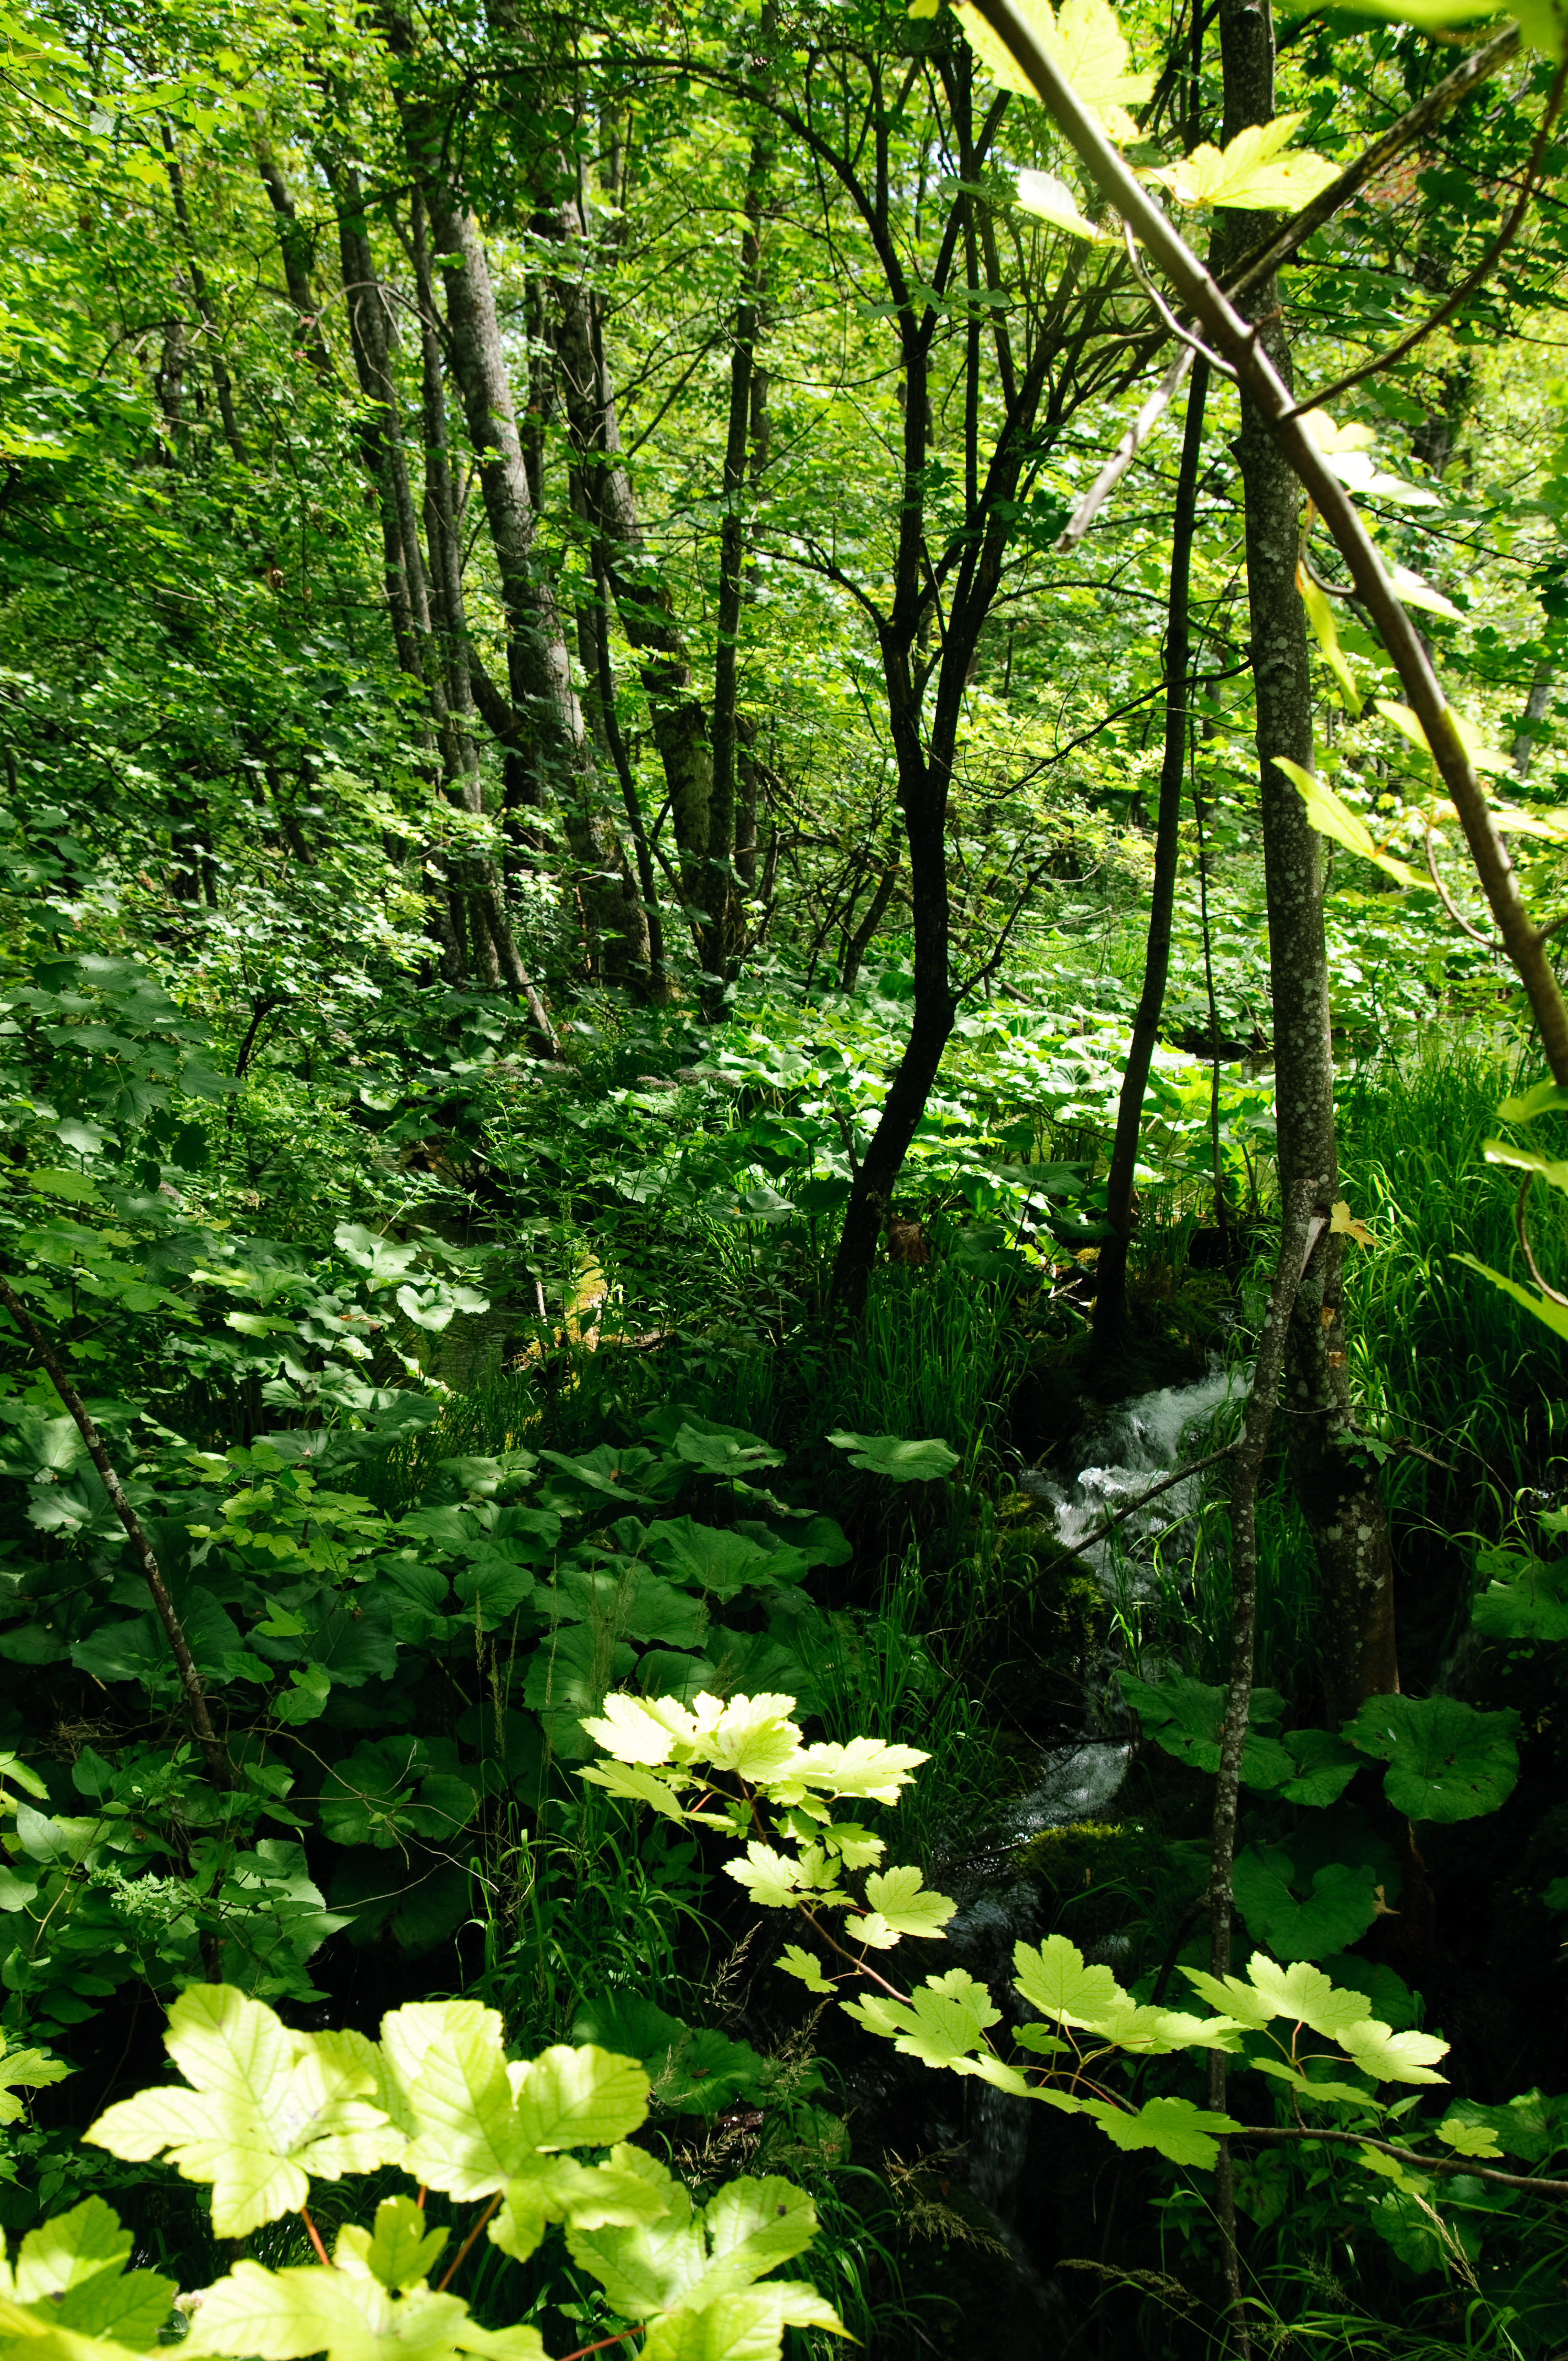
tree, nature, forest, waterfall, wilderness, branch, plant, sunlight, leaf, flower, lake, stream, green, jungle, botany, nikon, garden, flora, croatia, vegetation, rainforest, deciduous, woodland, habitat, ecosystem, hvratska, d300, plitvice, biome, old growth forest, natural environment, woody plant, temperate broadleaf and mixed forest